Just Desserts shooting

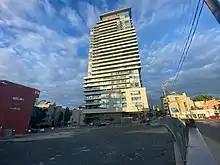

The shooting inspired both Jerry Ciccoritti's 1999 film "The Life Before This", and the pilot episode of the Canadian television drama series "The City".